Reign of Juan Carlos I

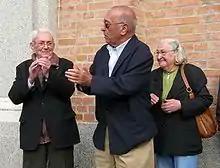
Nicolás Redondo and Marcelino Camacho, leaders of General Union of Workers and Workers' Commissions respectively ─ the two major trade union confederations that organized the general strike of "14-D" ─ during an act of homage to the political prisoners of the Francoism in 2008.

After Spain's incorporation to the EEC, it was time to call the promised referendum on Spain's permanence in NATO. But Felipe González and his government ─ the Minister of Foreign Affairs Fernando Morán resigned when he disagreed ─ announced that they were going to defend Spain's remaining in NATO, under three mitigating conditions: the non-incorporation into the military structure, the prohibition to install, store or introduce nuclear weapons and the reduction of US military bases in Spain. Faced with the PSOE's "turnaround", the banner of rejection of NATO was taken up by the Communist Party of Spain ─ now led by the Asturian Gerardo Iglesias who had replaced Santiago Carrillo ─ which formed a broad coalition of left-wing organizations and parties, from which United Left would emerge. Meanwhile, the "pro-Atlantist" Alianza Popular paradoxically opted for abstention, leaving the government alone.